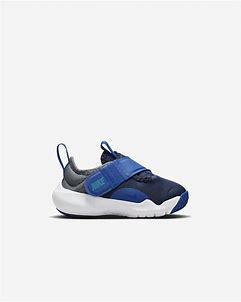
Brand: Nike
Model: Flex Advance